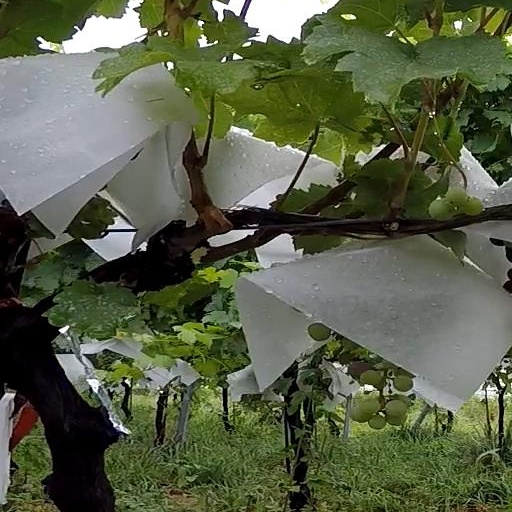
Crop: grape